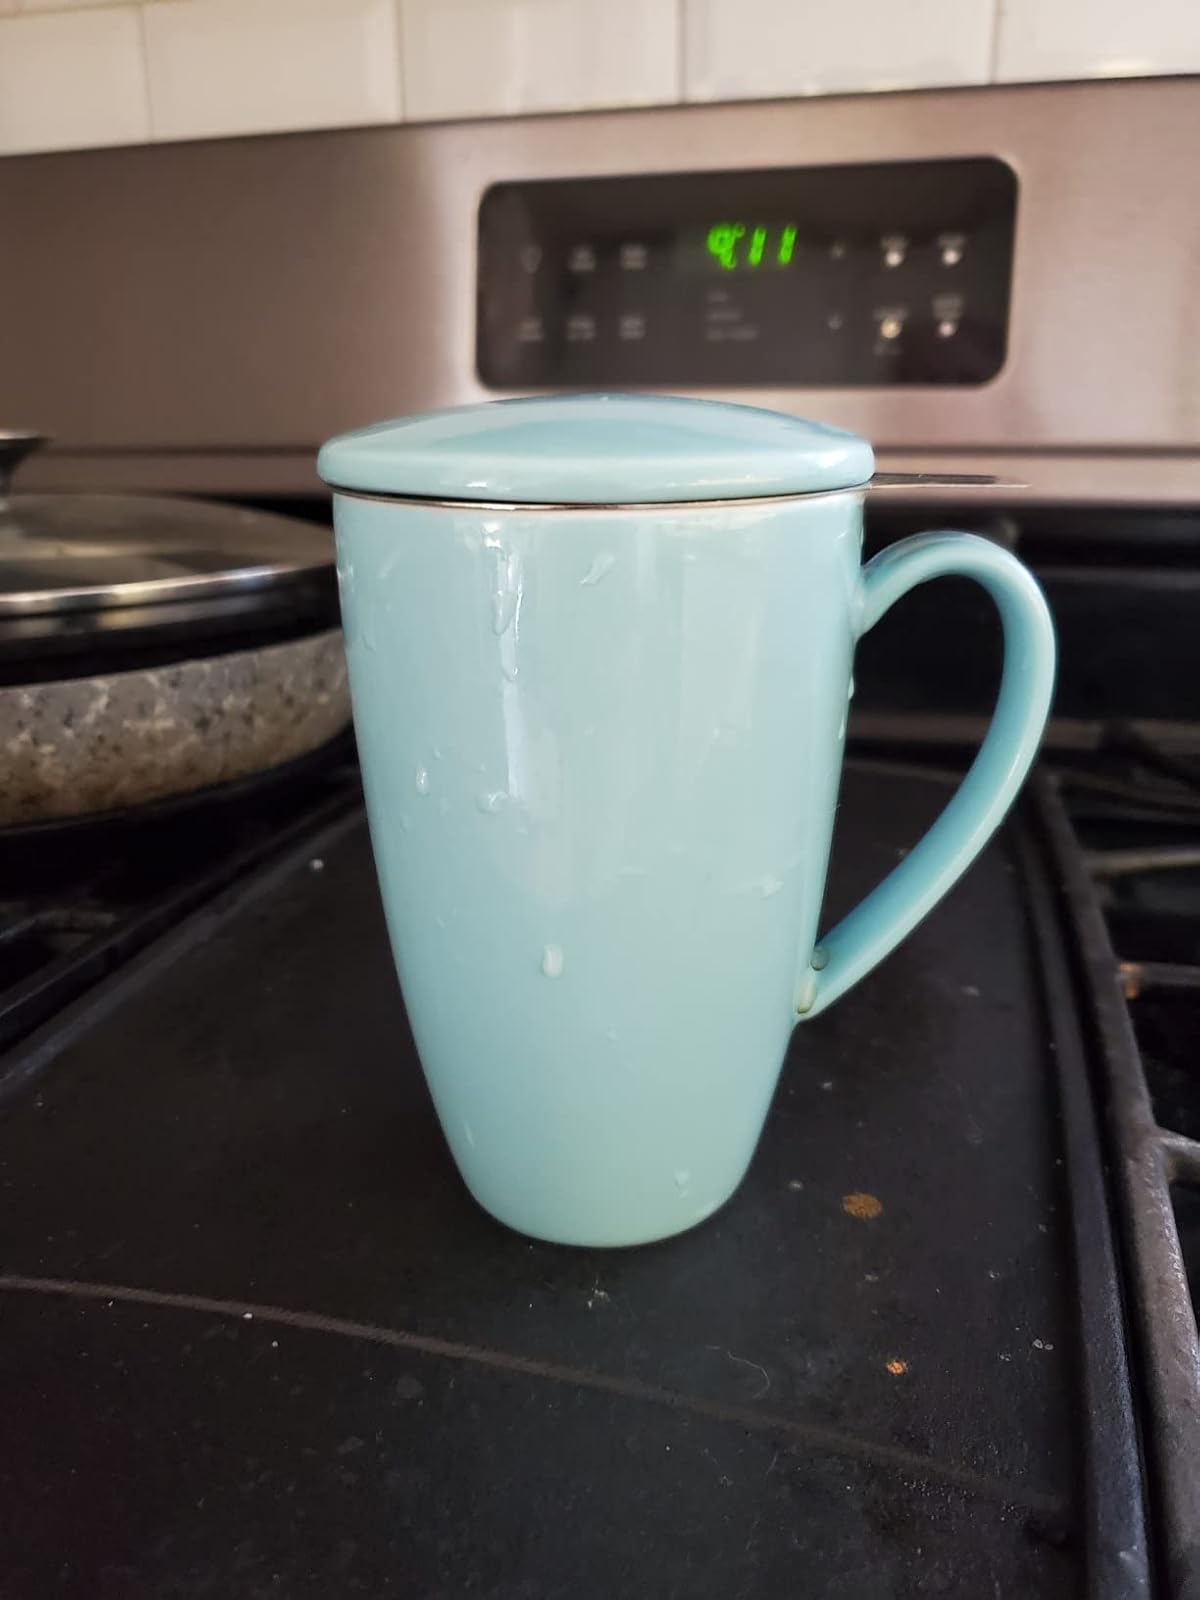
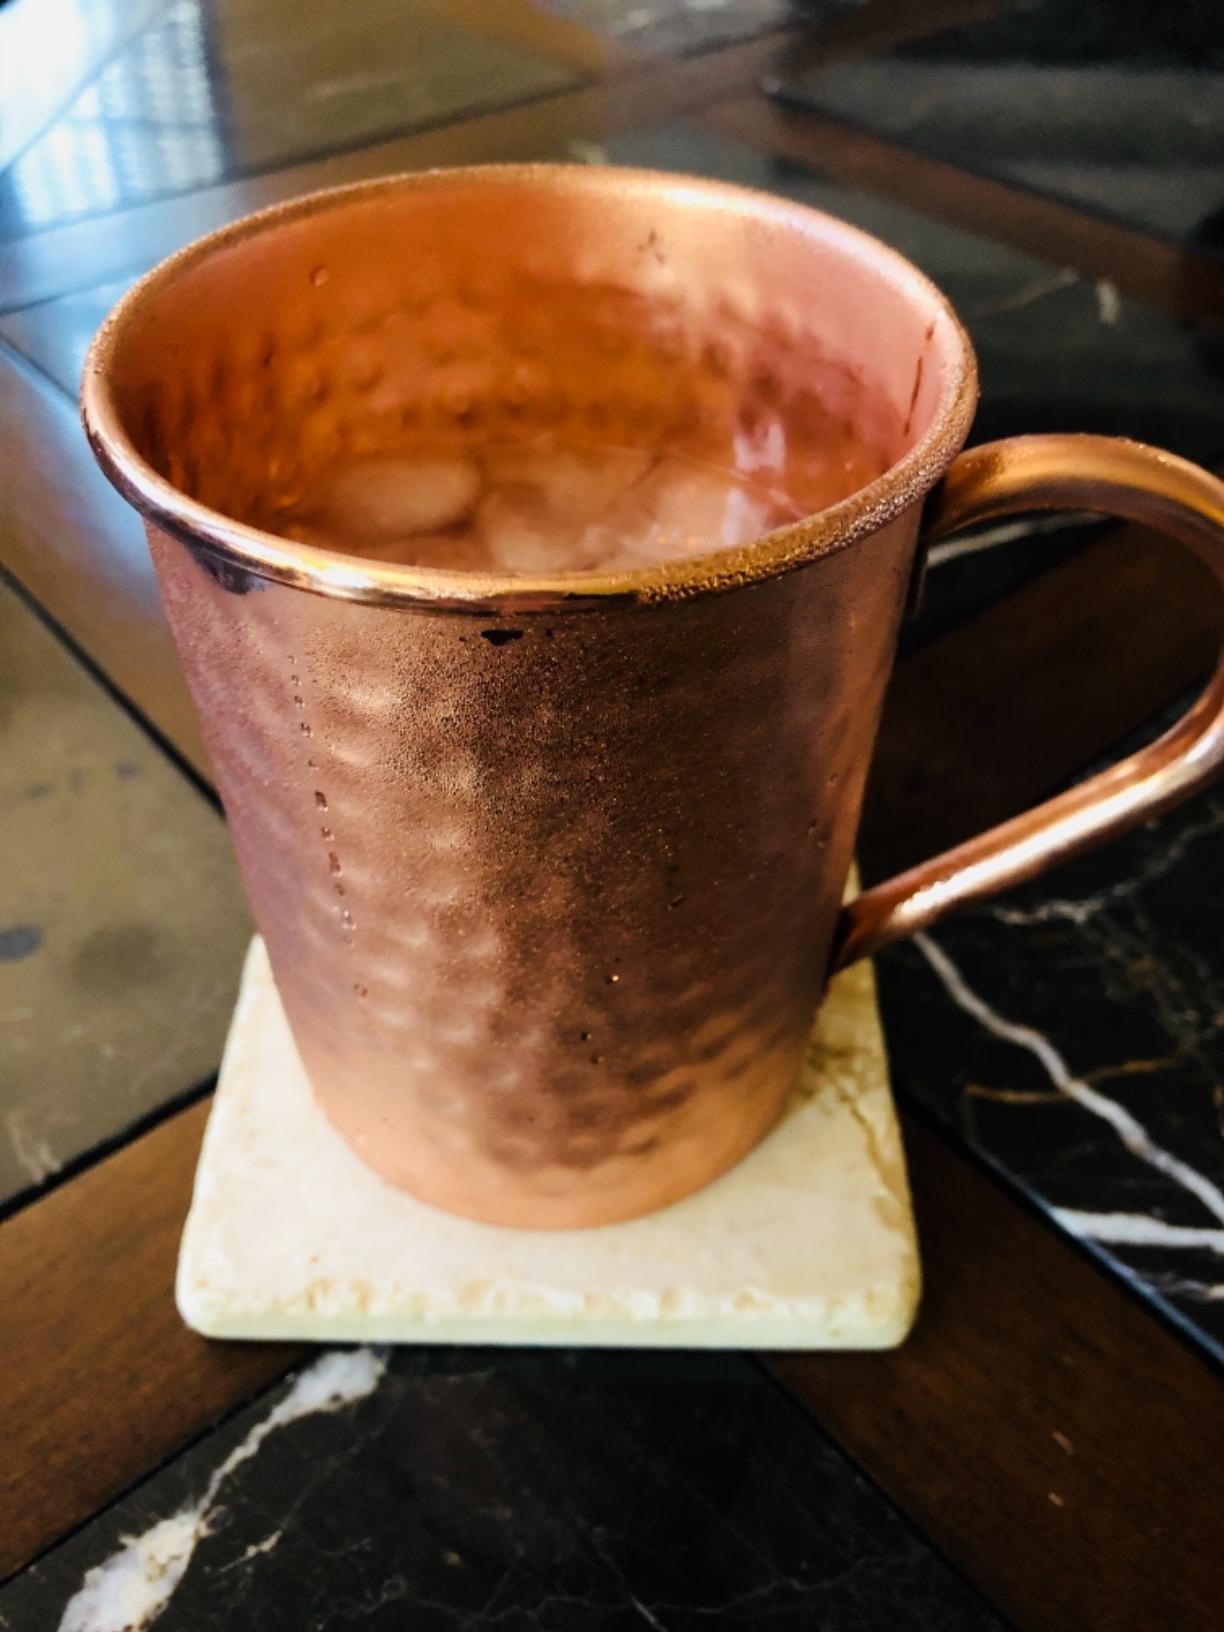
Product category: items_mug
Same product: no